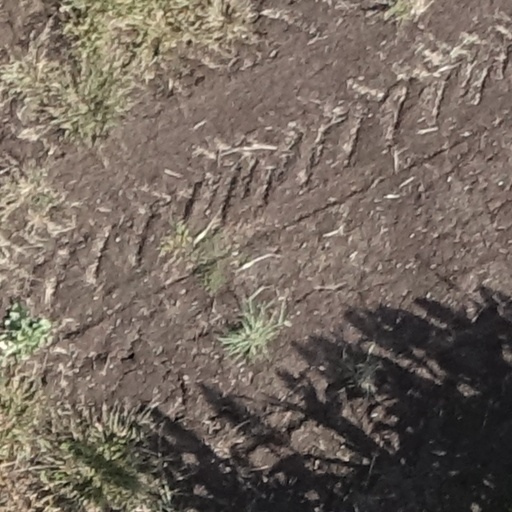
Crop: sorghum